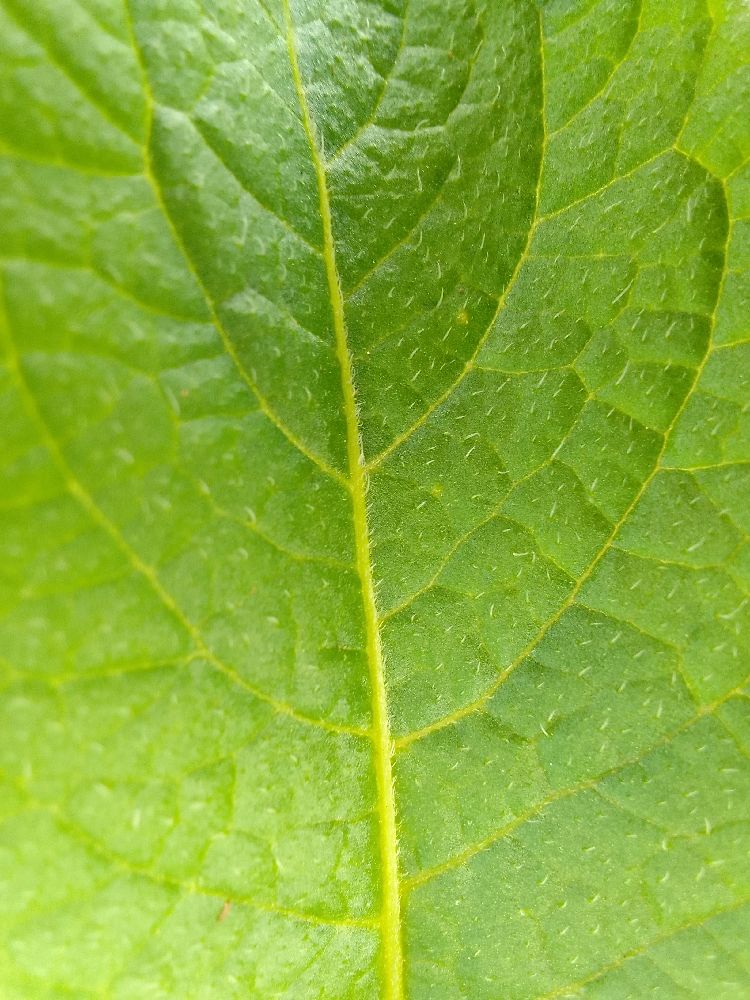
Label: Healthy